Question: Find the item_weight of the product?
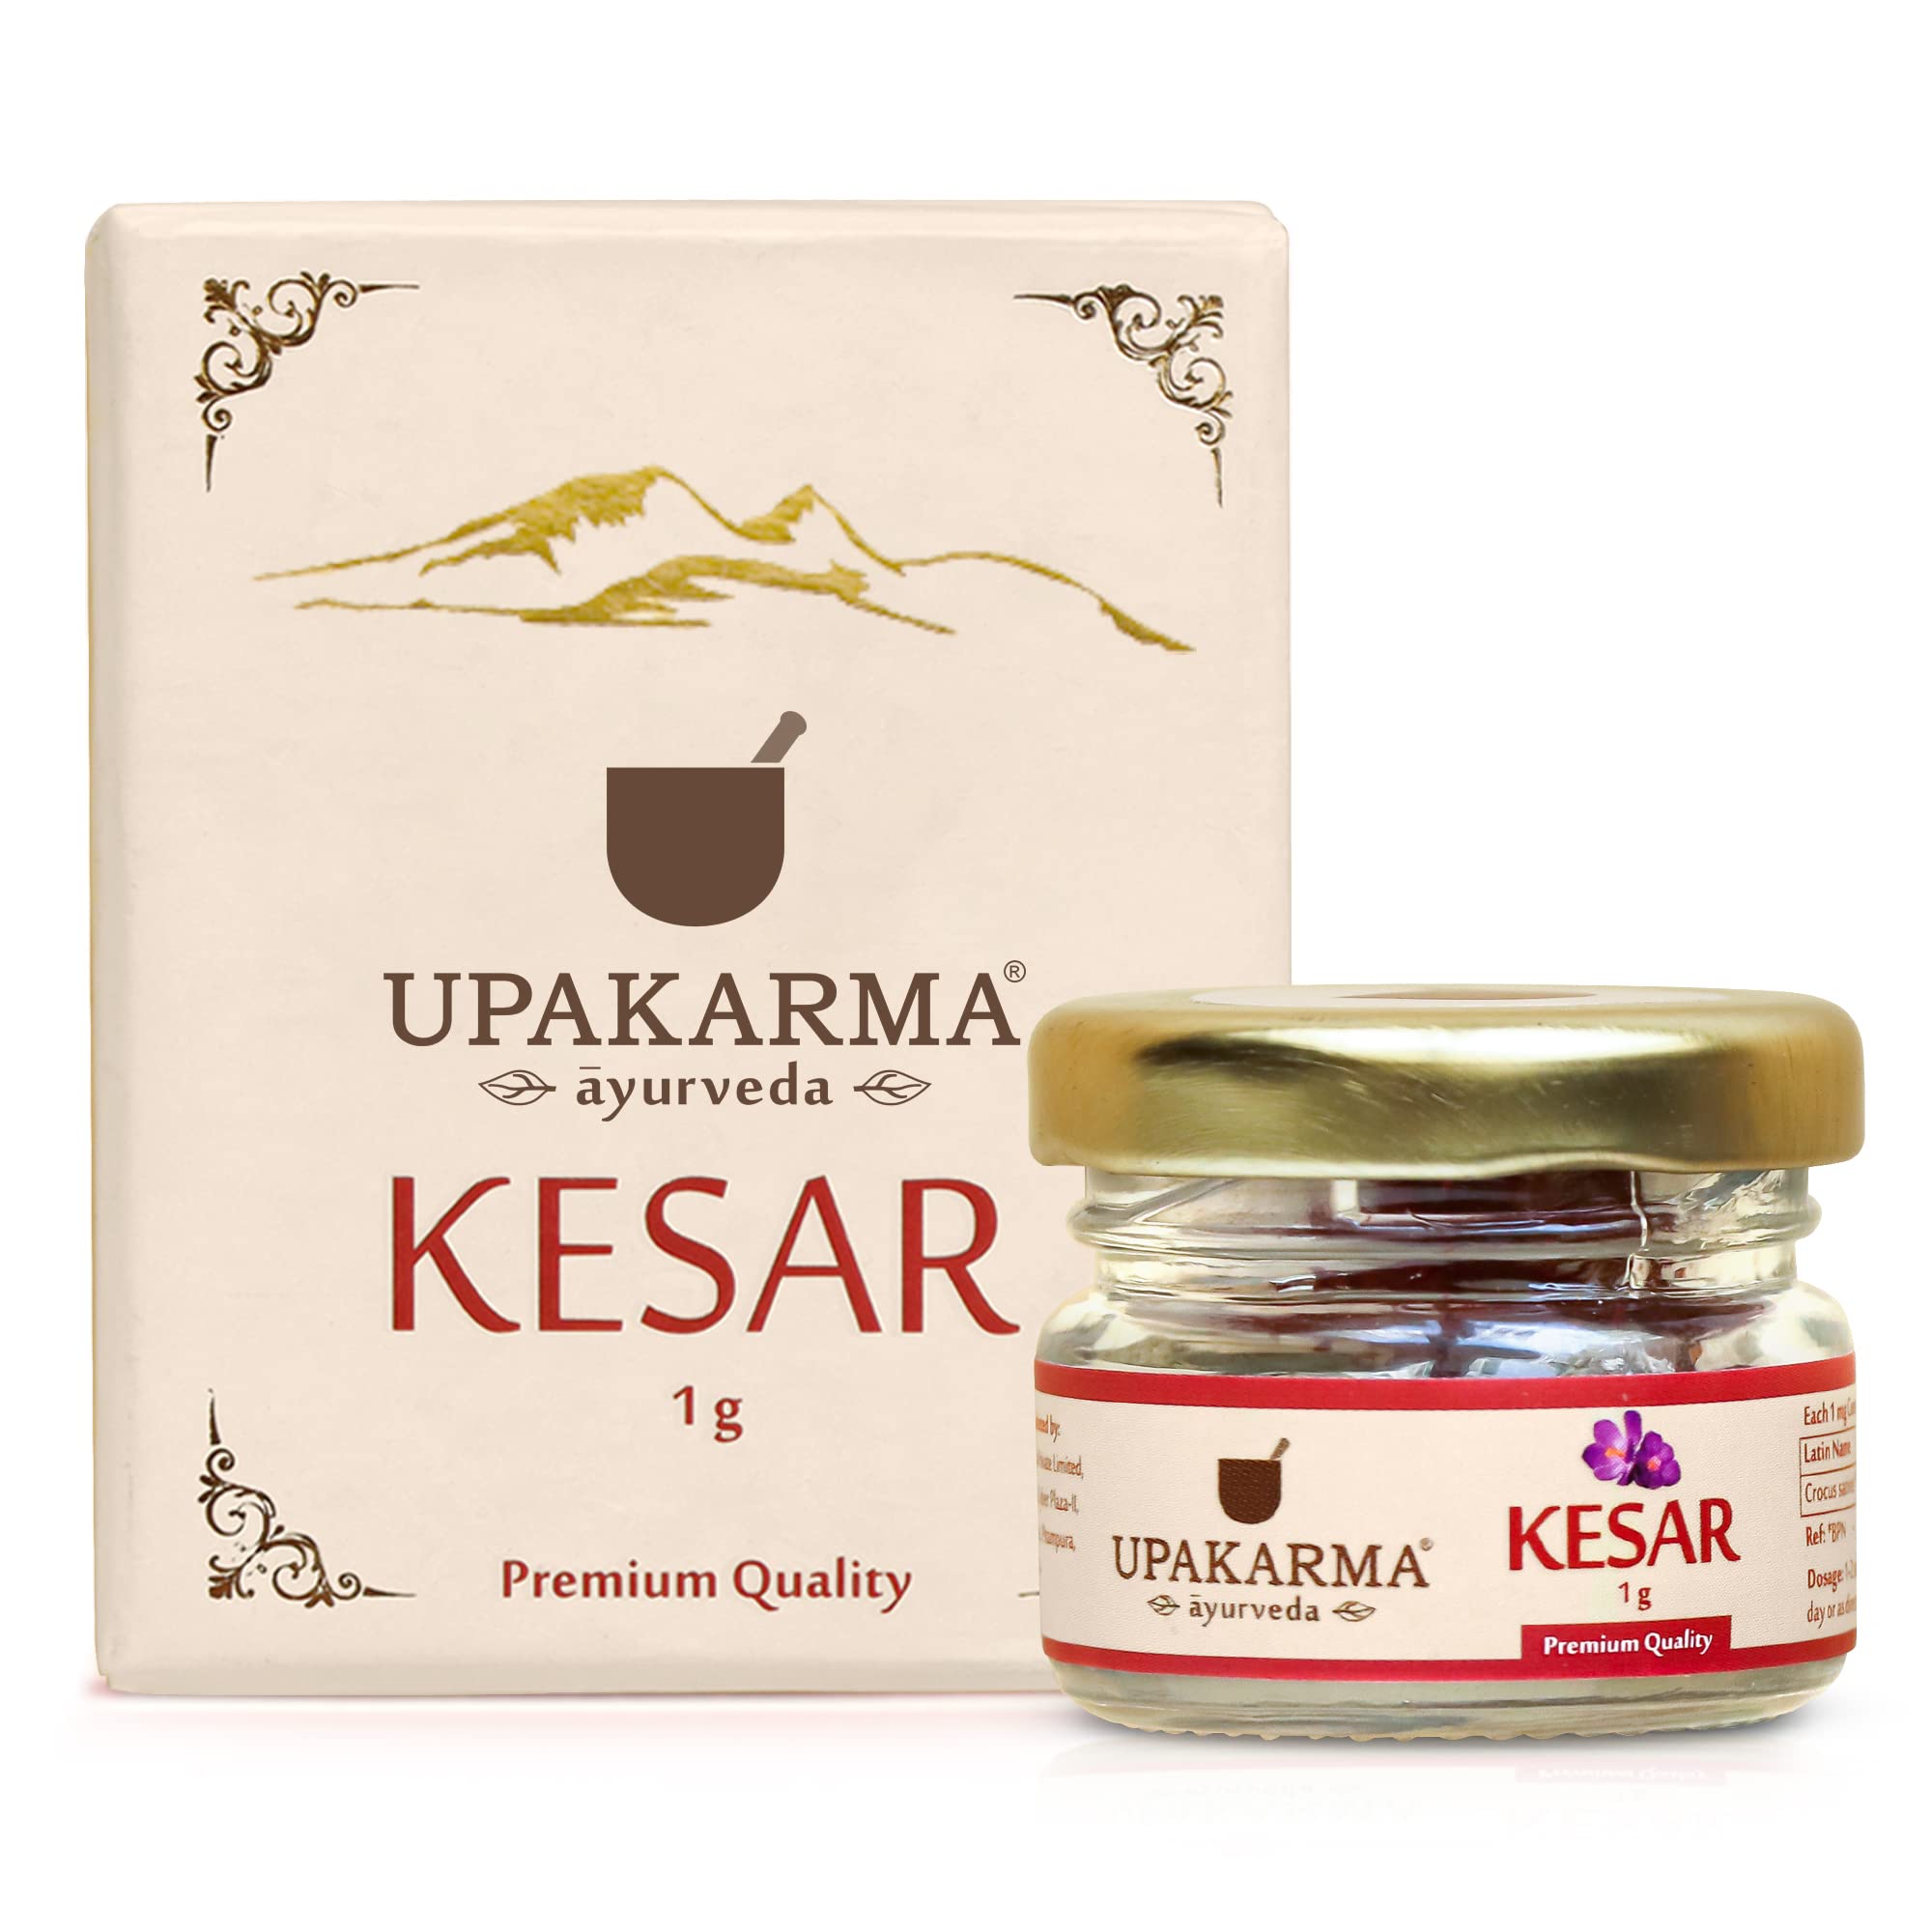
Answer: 1 gram